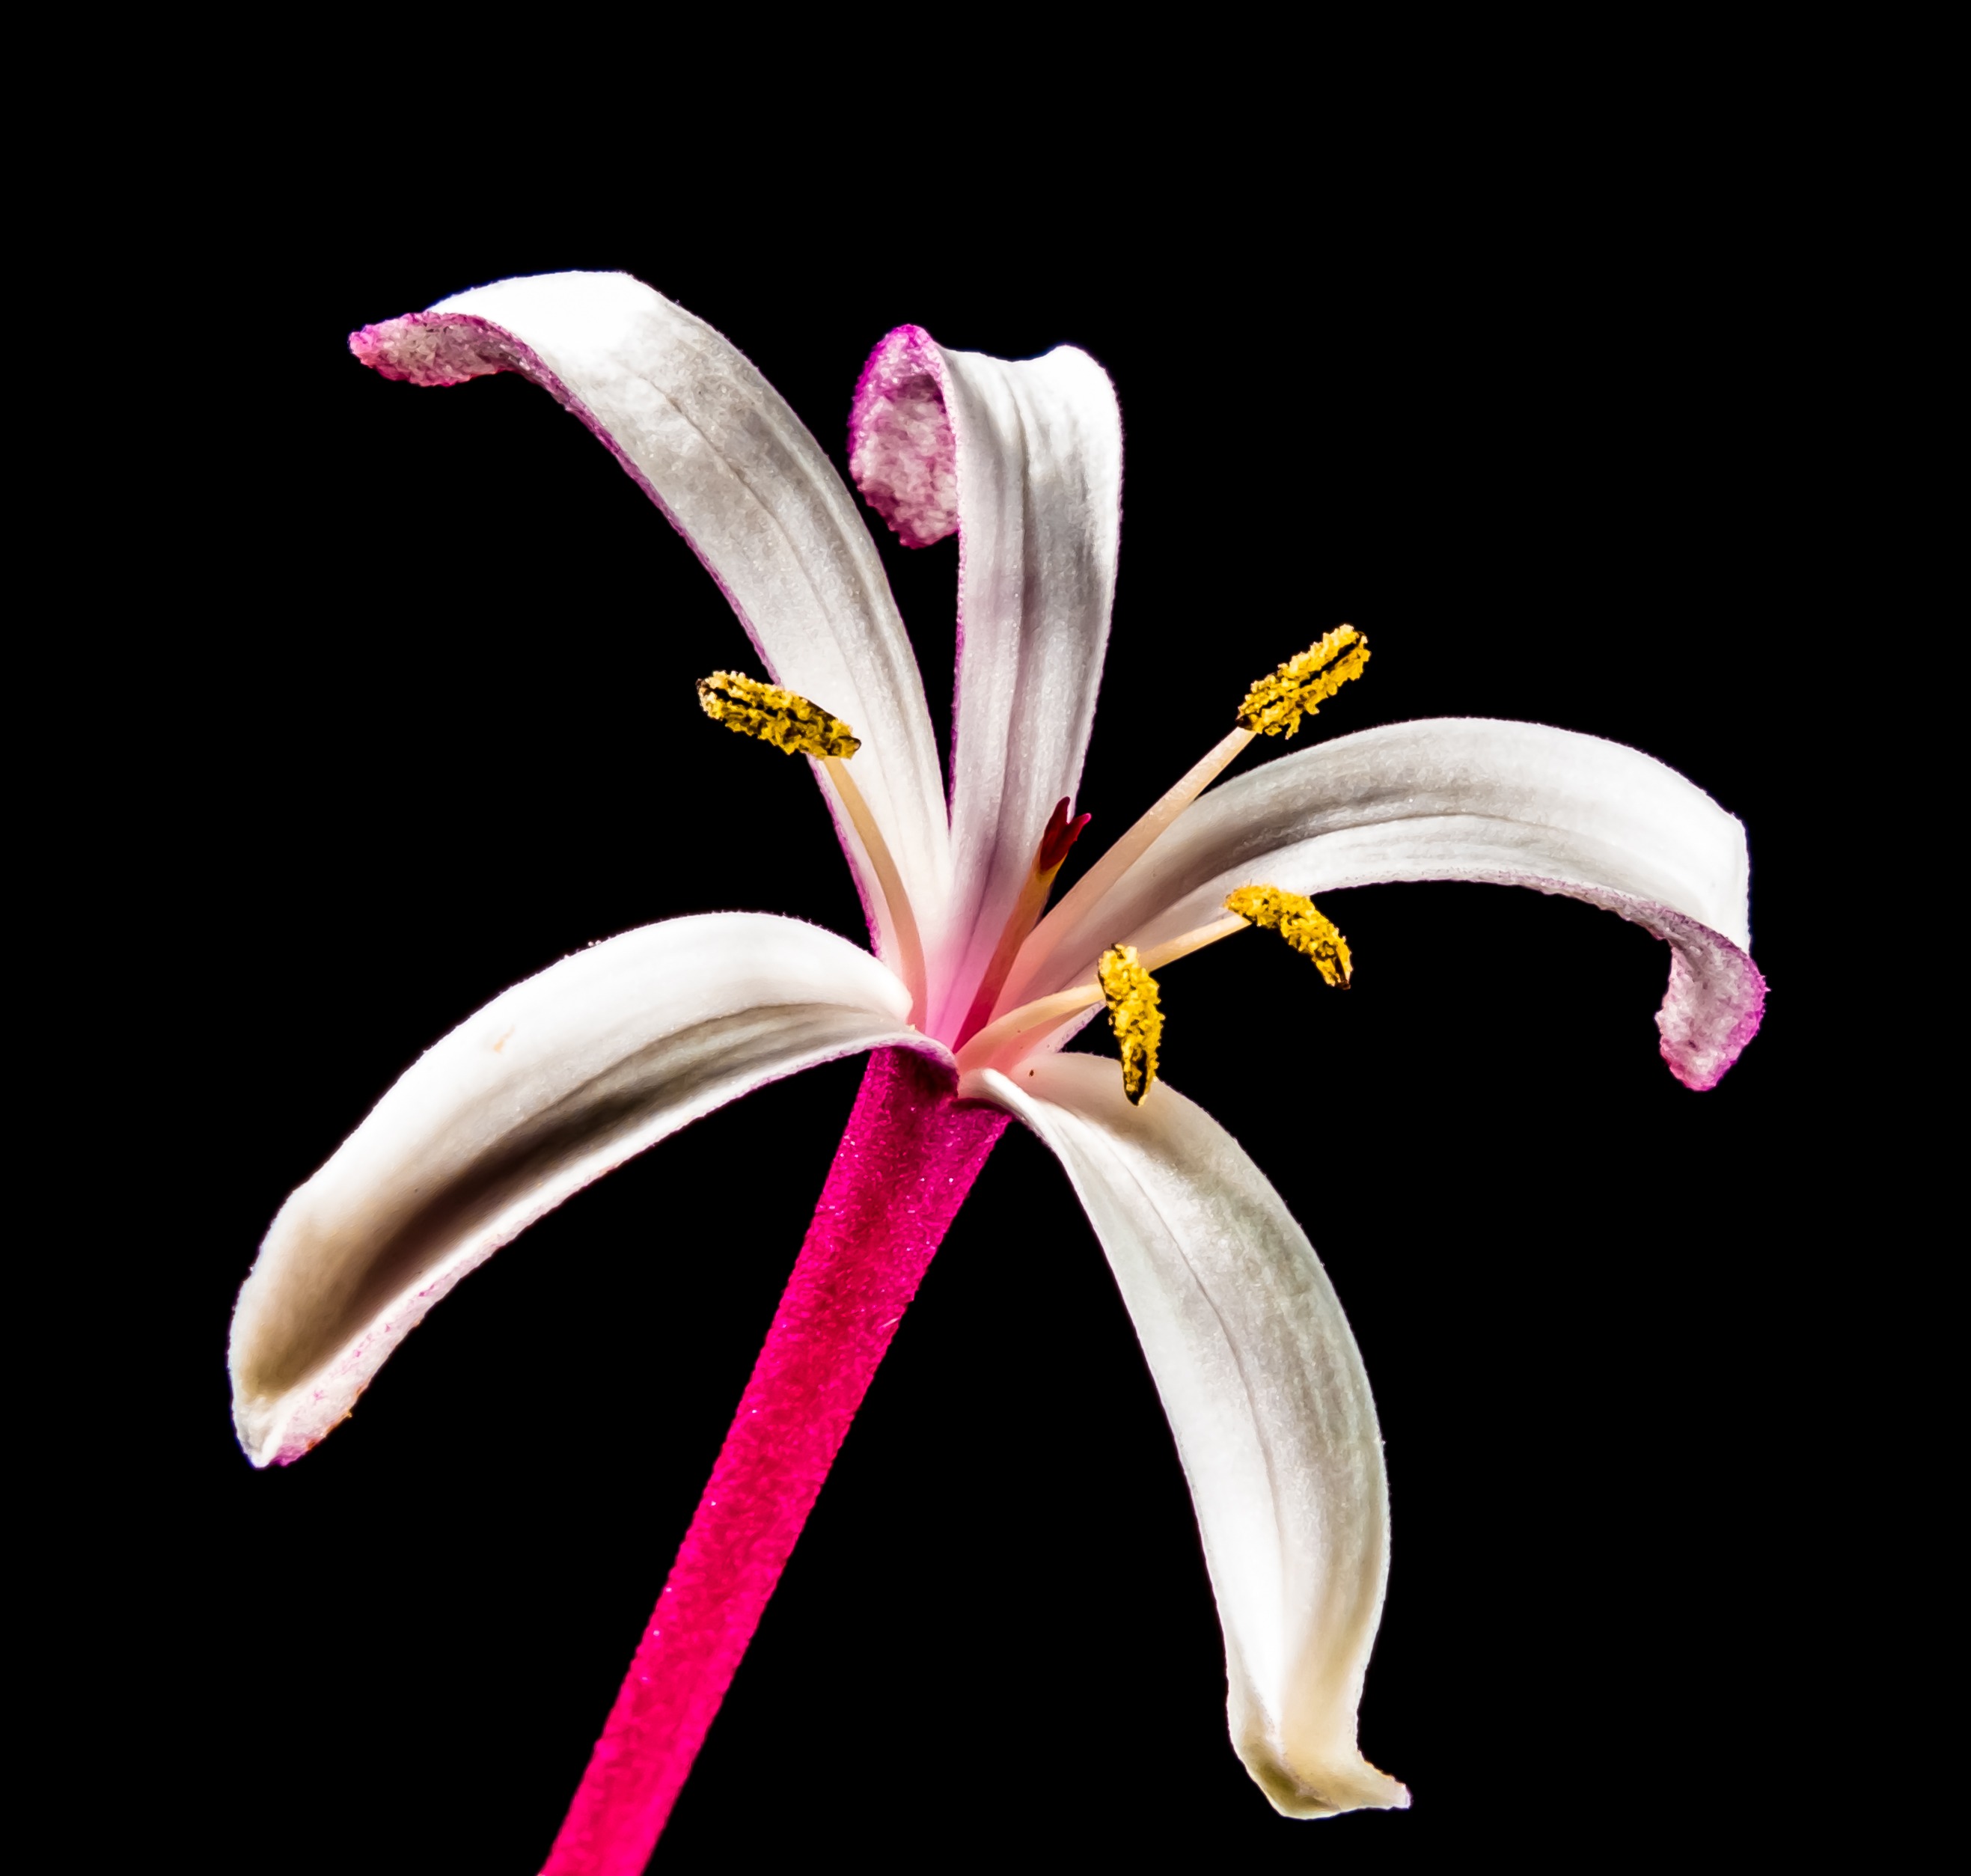
blossom, plant, flower, petal, bloom, flora, orchid, lily, macro photography, flowering plant, land plant, lady sansai